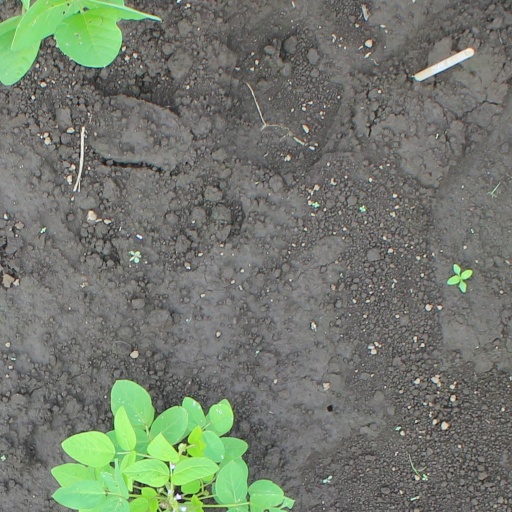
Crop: soybean